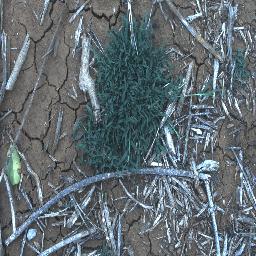
Label: negative